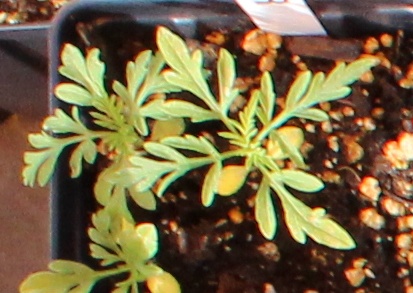
Label: Ragweed